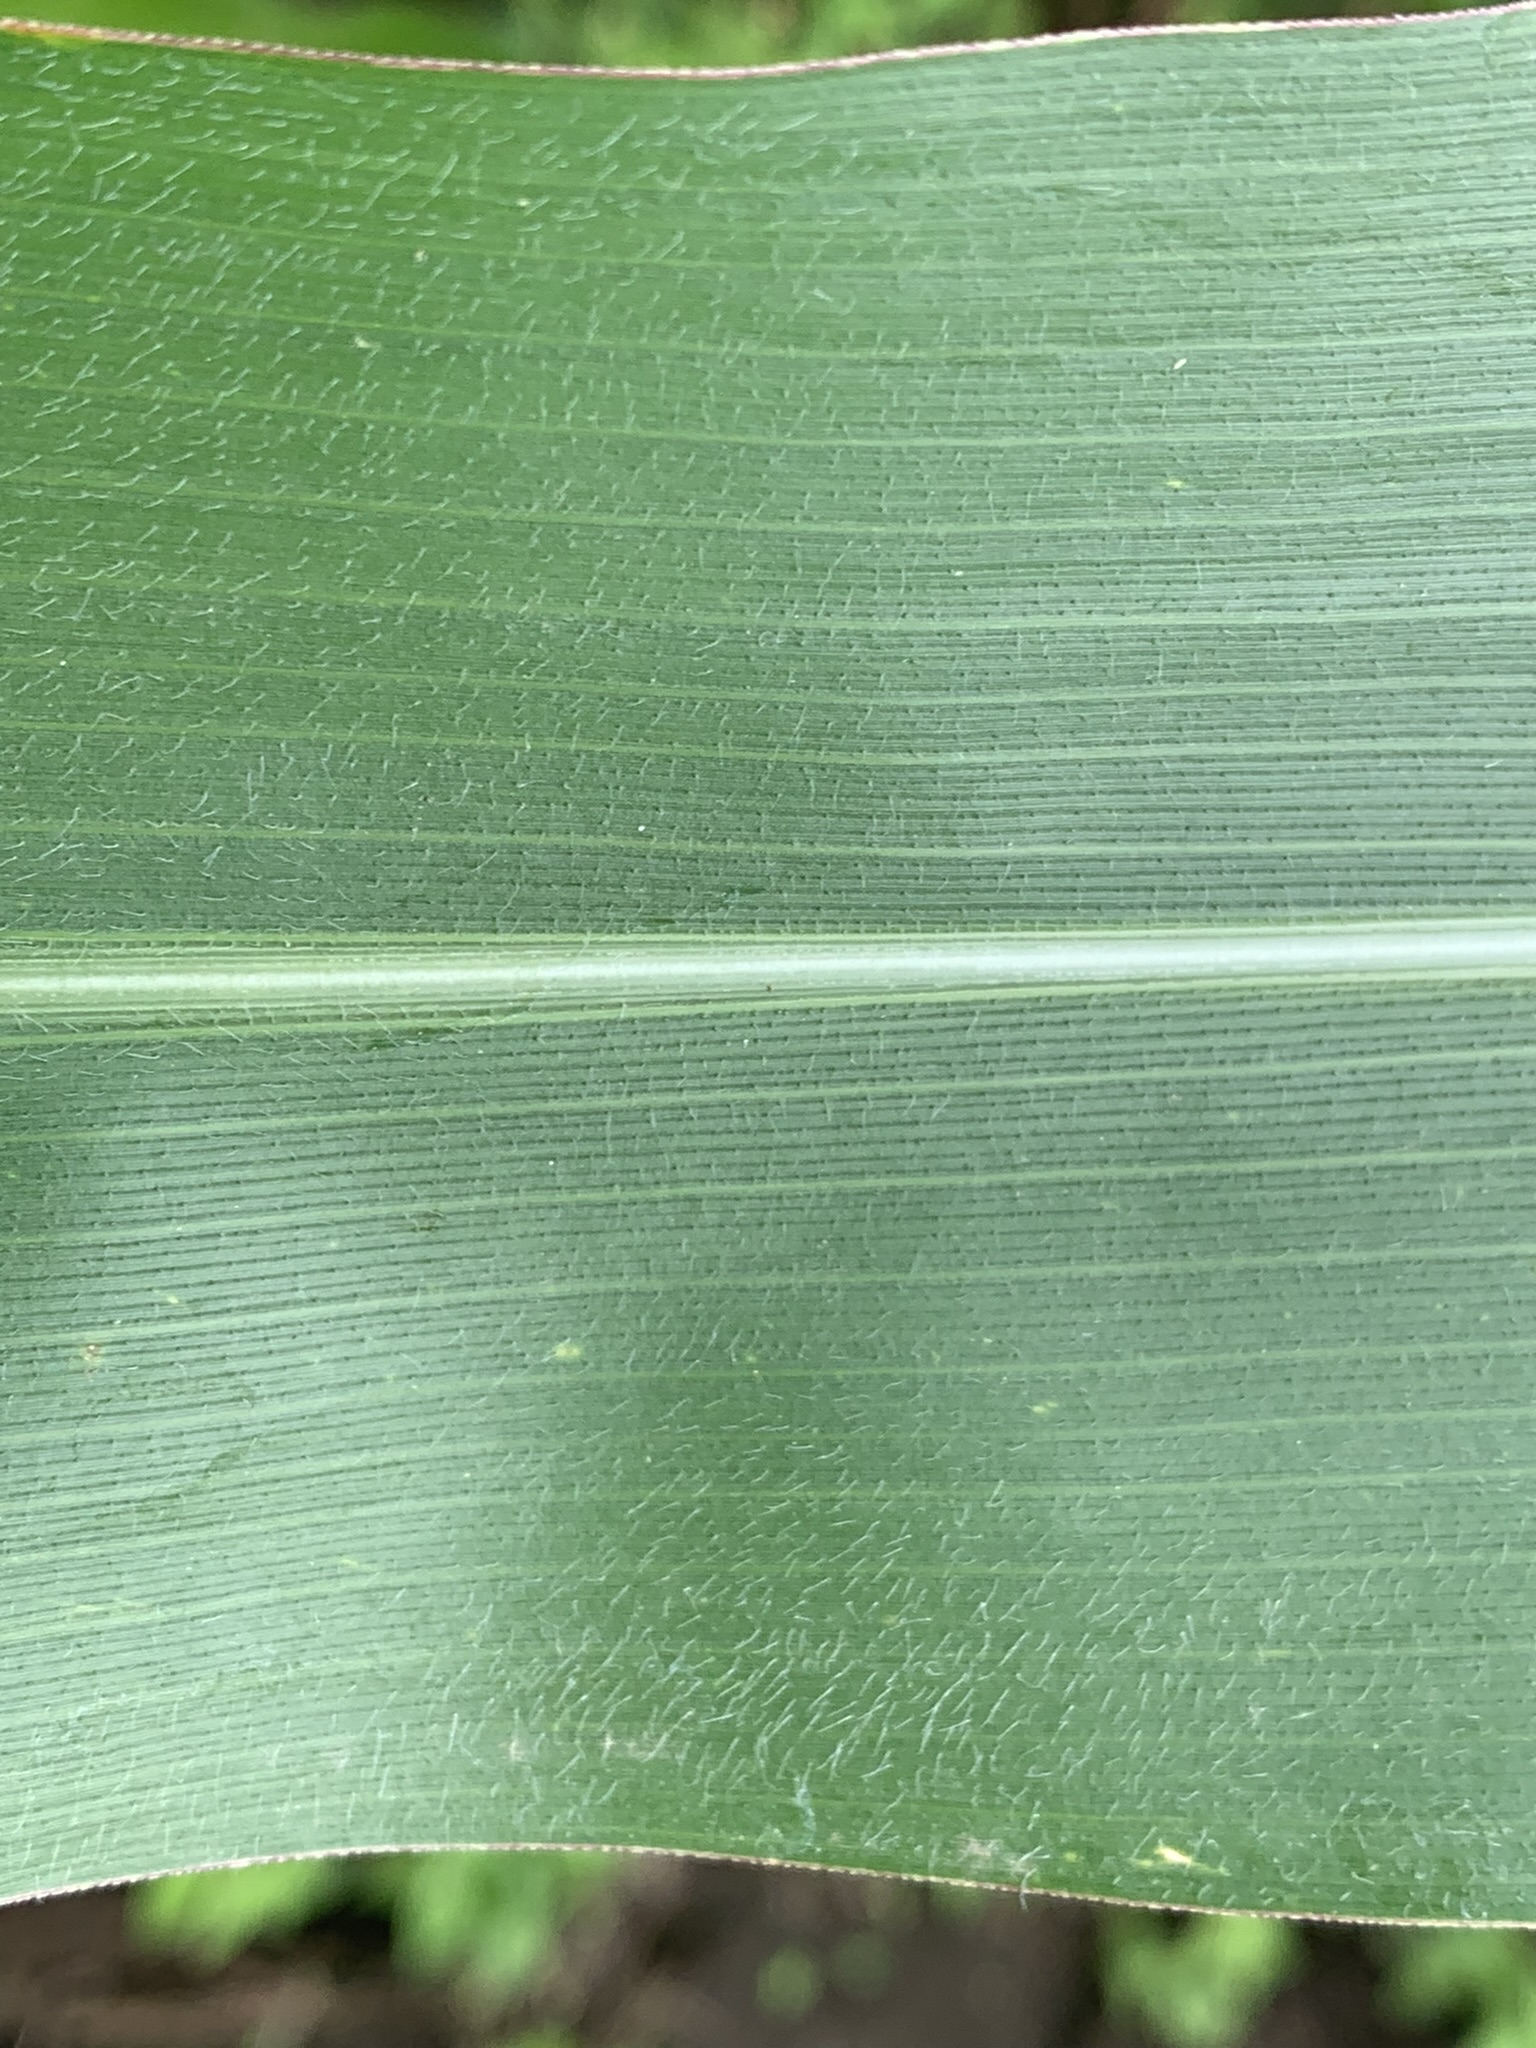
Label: Healthy